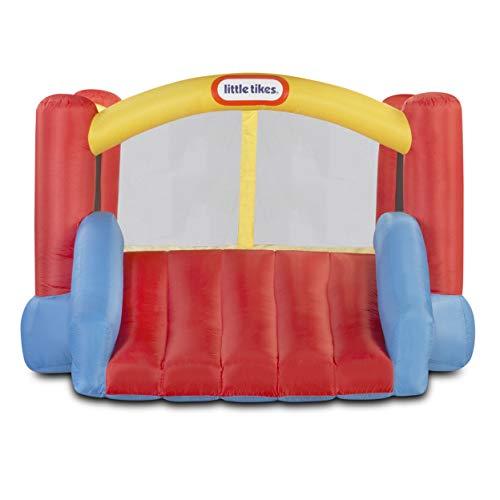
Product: Little Tikes Inflatable Jump 'n Slide Bounce House w/heavy duty blower
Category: Toys & Games | Sports & Outdoor Play | Inflatable Bouncers
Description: Stakes anchor the bouncer firmly in place, while a heavy-duty blower provides continuous airflow.
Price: $220.00
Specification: ProductDimensions:144x108x72inches|ItemWeight:37.5pounds|ShippingWeight:40.4pounds|DomesticShipping:ItemcanbeshippedwithinU.S.|InternationalShipping:Thisitemisnoteligibleforinternationalshipping.LearnMore|ShippingAdvisory:Thisitemmustbeshippedseparatelyfromotheritemsinyourorder.Additionalshippingchargeswillnotapply.|ASIN:B003NSBMUI|Itemmodelnumber:620072X1|Manufacturerrecommendedage:36months-8years